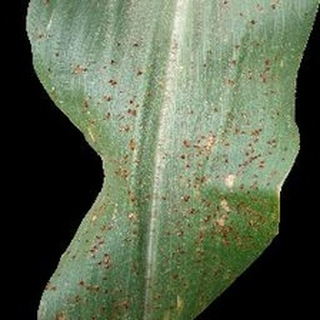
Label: corn_common_rust